Seychelles International Airport

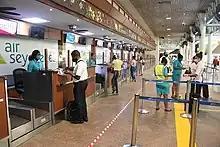
Check-in area

The domestic terminal is a short distance north of the international terminal and offers inter-island flights with a peak of a departure every 10–15 minutes at busy times which corresponds with international arrivals/departures and every 30 minutes at other times.